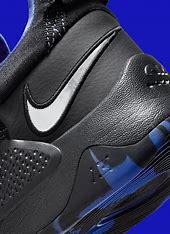
Brand: Nike
Model: Pg 5